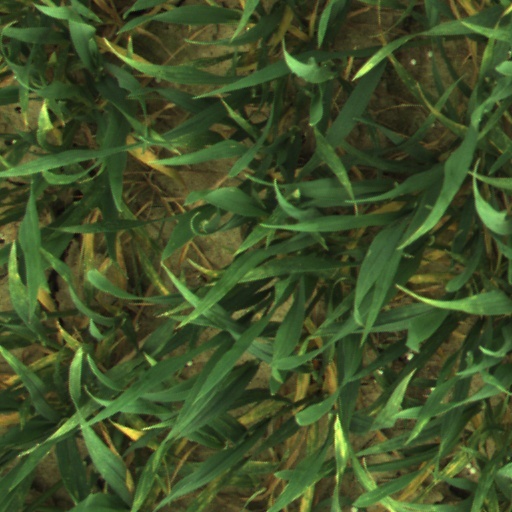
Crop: wheat